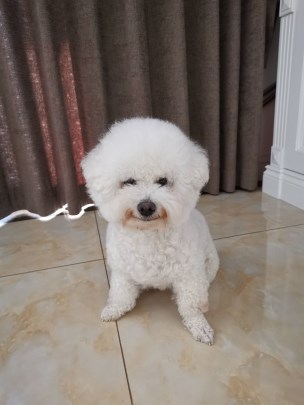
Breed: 3083-n000117-Bichon_Frise